Sitti Nurbaya

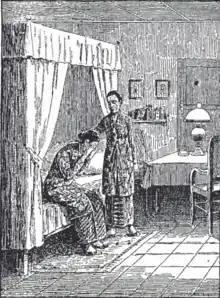
Nurbaya confiding to her mother after Samsu's move to Batavia; she feared he no longer loved her.

In Padang in the early 20th century Dutch East Indies, Samsulbahri and Sitti Nurbaya–children of rich noblemen Sultan Mahmud Syah and Baginda Sulaiman–are teenage neighbours, classmates, and childhood friends. They begin to fall in love, but they are only able to admit it after Samsu tells Nurbaya that he will be going to Batavia (Jakarta) to study. After spending the afternoon at a nearby hillside, Samsu and Nurbaya kiss on her front porch. When they are caught by Nurbaya's father and the neighbours, Samsu is chased out of Padang and goes to Batavia.